V Hydrae

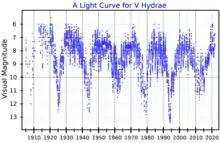
A visual band light curve for V Hydrae, plotted from AAVSO data

In the 1870s, Benjamin Apthorp Gould suspected that the star is variable, based on observations with opera glasses. In May 1888, Seth Carlo Chandler confirmed that the star is variable, citing observations from 1797 through 1879, and he derived a period of 535 days, which is very close to the currently accepted value. Later that year, Chandler included the star with its variable star designation, V Hydrae, in his "Catalogue of Variable Stars".